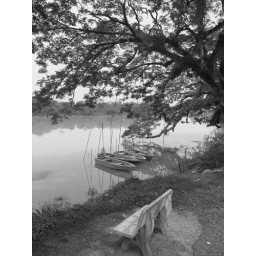
A river near my granny little sis house